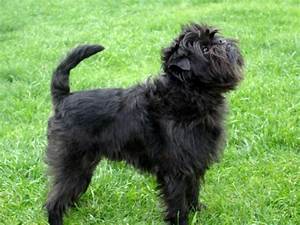
Label: dog